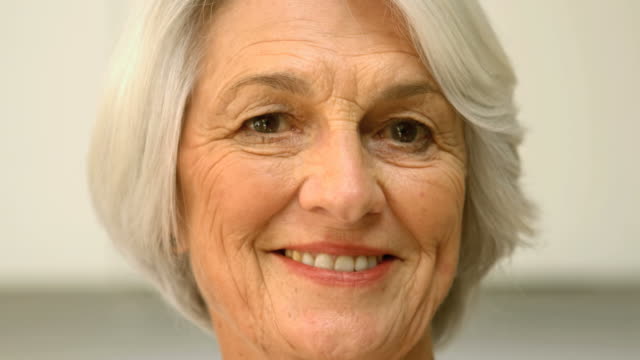
Gender: women